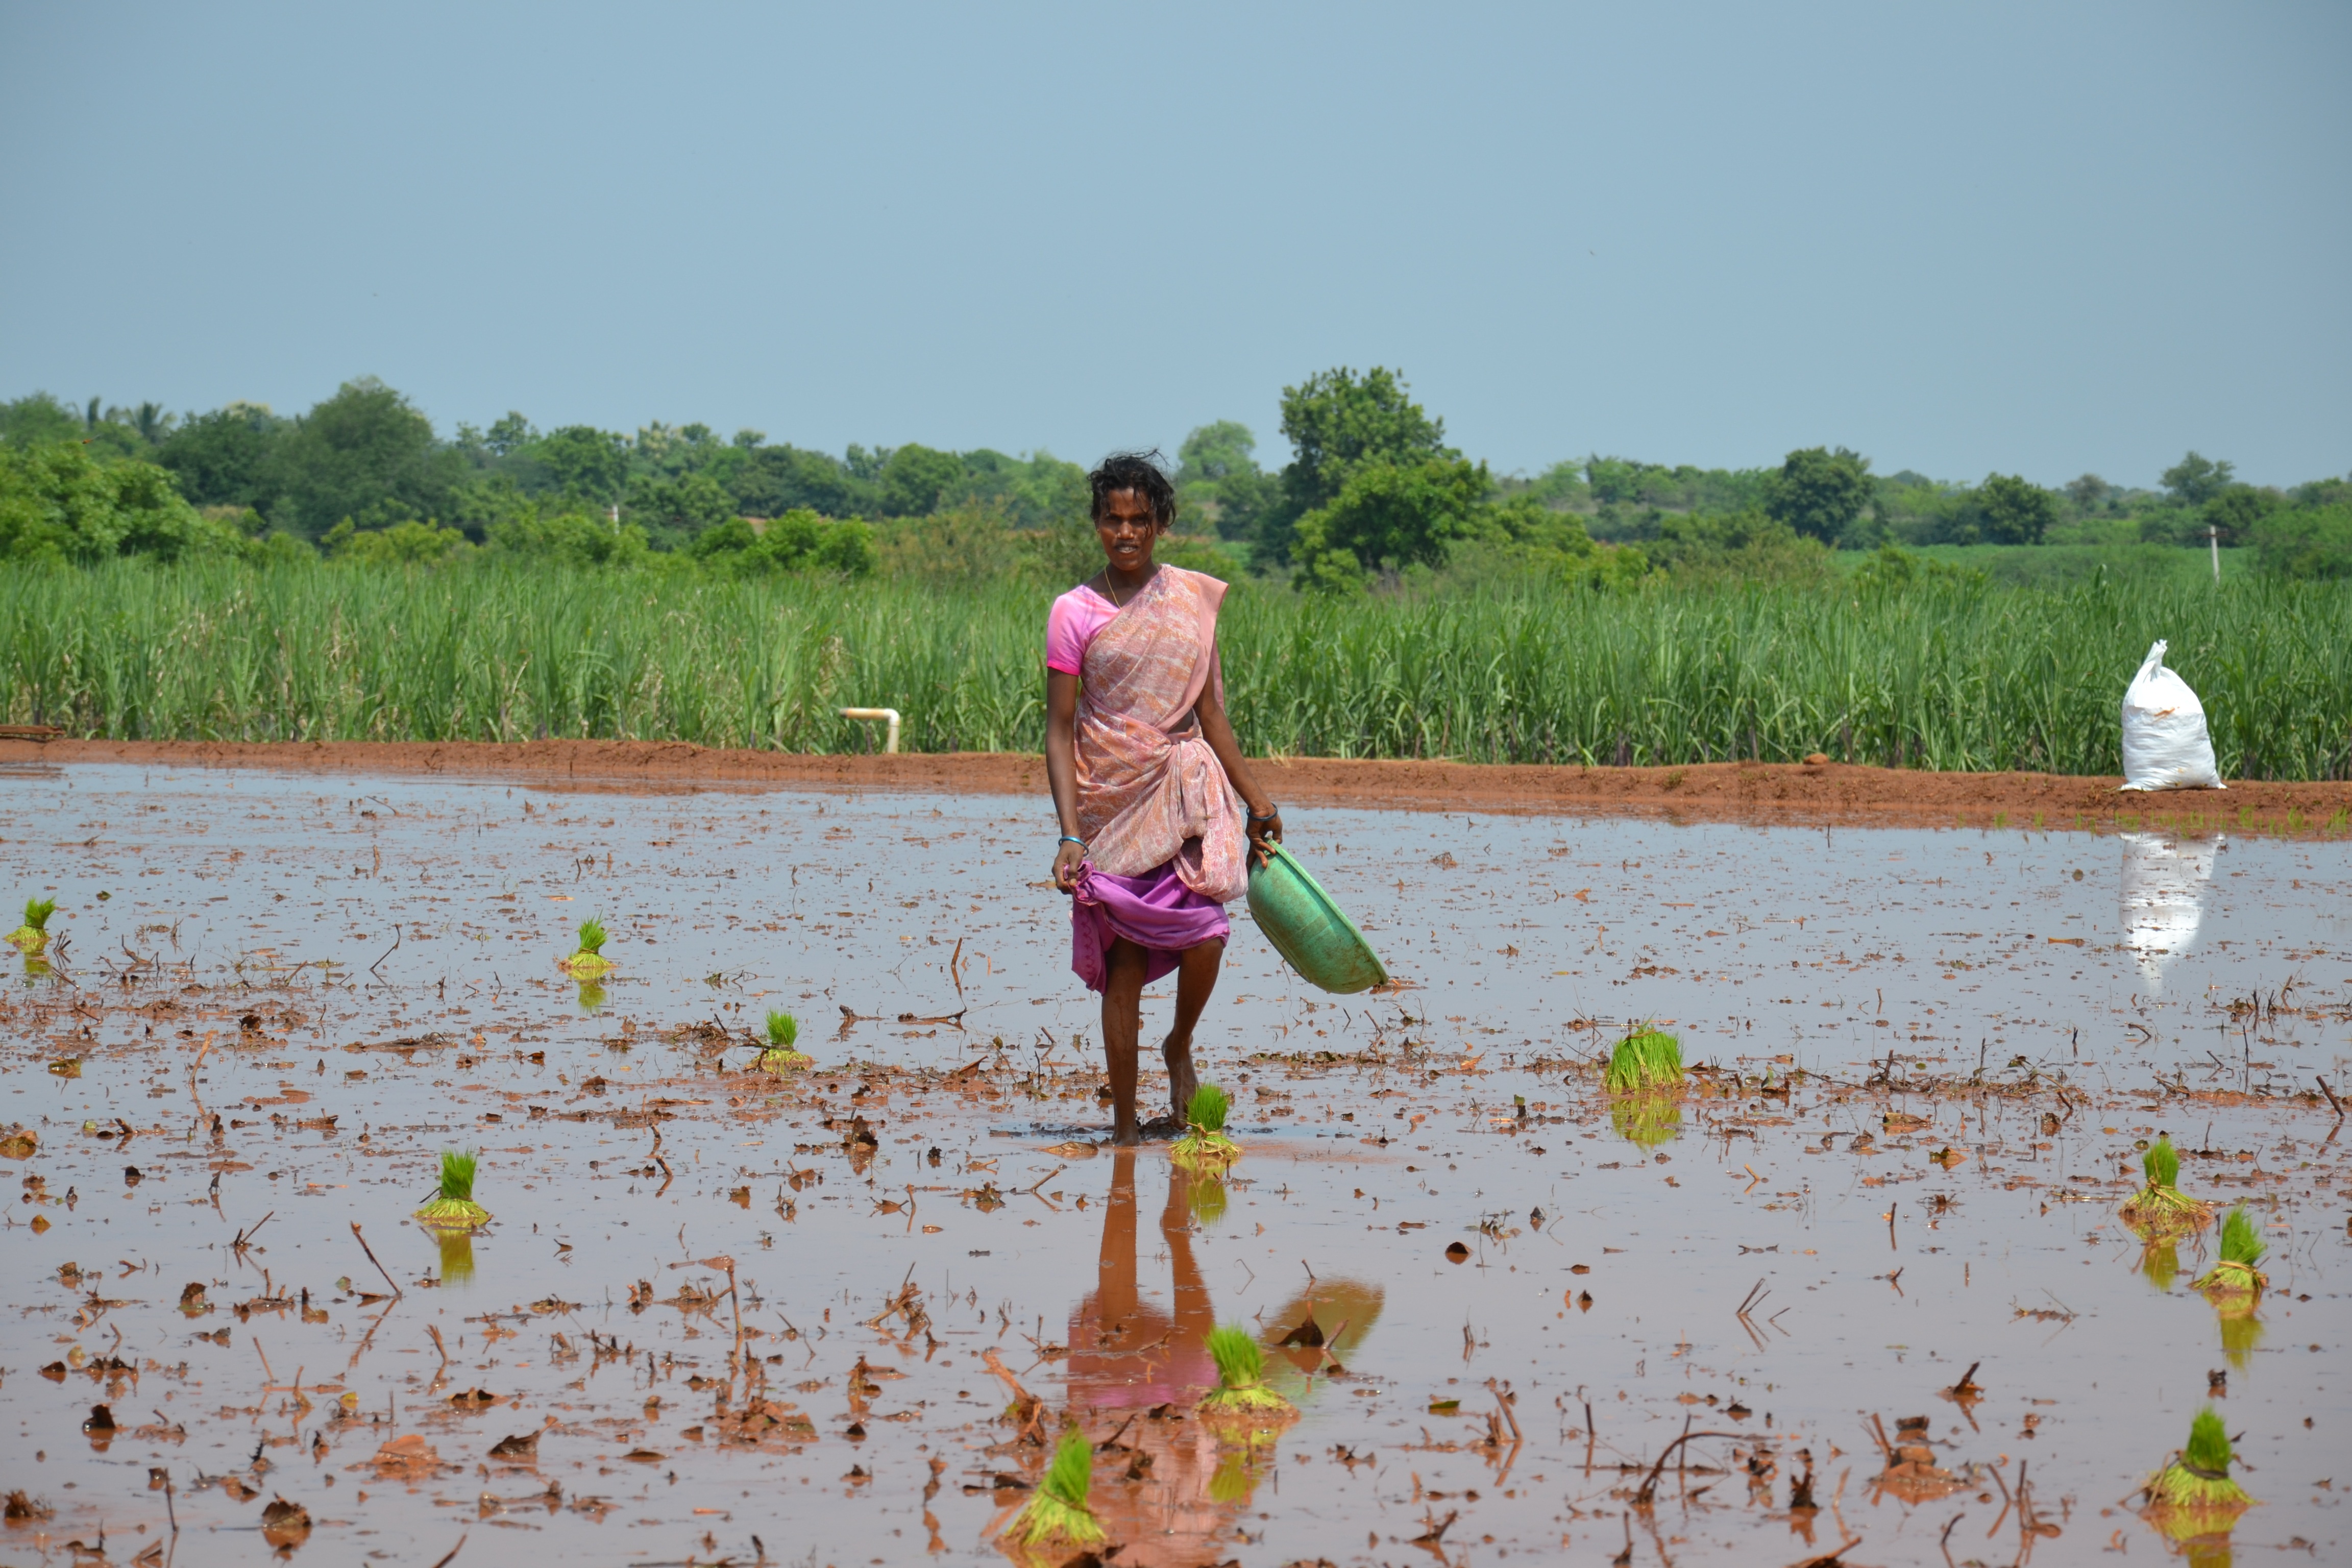
water, farm, child, agriculture, third world, poverty, paddy field, rice field, carvest